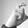
ASL letter: X